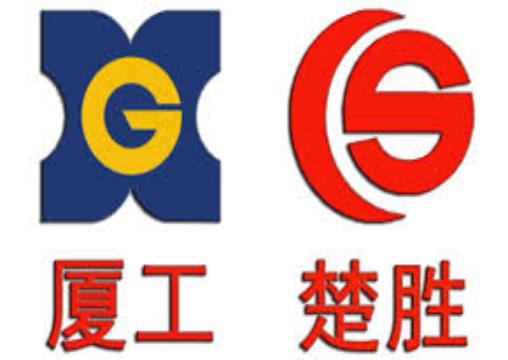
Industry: Others